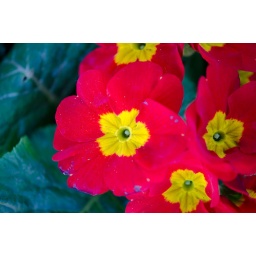
Our flowers in pots